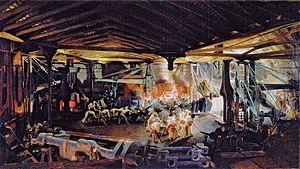
Forgeage au marteau-pilon dans les ateliers d’Indret de l’arbre coudé d’une frégate à hélice de 600 chevaux, huile sur toile, 1865 (Écomusée du Creusot).
La fonderie d'Indret est un établissement industriel créé en 1777 par décision du ministre de la Marine Antoine de Sartine sur une île de la Loire de la paroisse d'Indre, en aval de Nantes, afin de couler des canons pour la Marine royale.
Ignace-François Bonhommé dit parfois « le Forgeron », né à Paris le 14 mars 1809 et décédé à Paris le 1ᵉʳ octobre 1881, est un peintre, aquarelliste et lithographe français, qui fut le premier interprète graphique de la métamorphose industrielle en France.